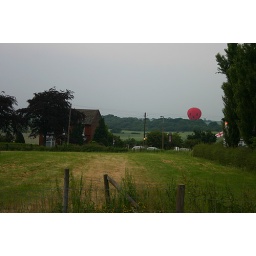
this balloon landed in the field right next to our house after terrifying us by flying over really low.